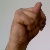
The image shows a hand gesture representing the letter 'N' in Indian Sign Language.